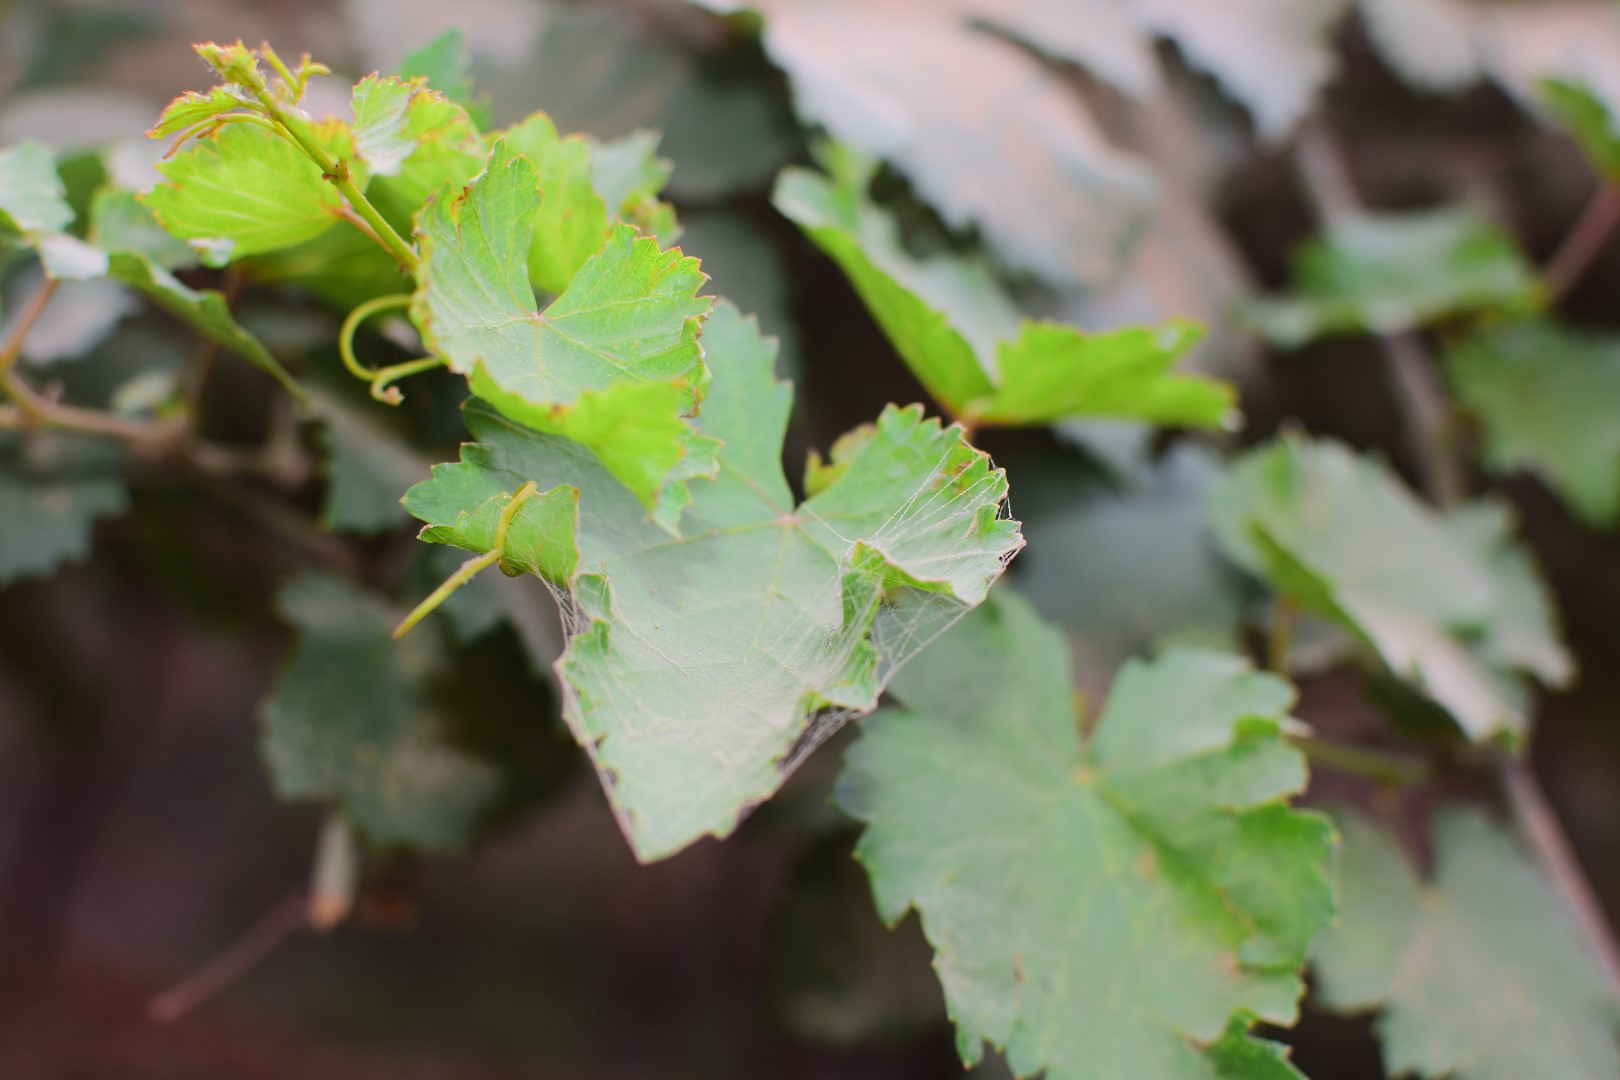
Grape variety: Kamali